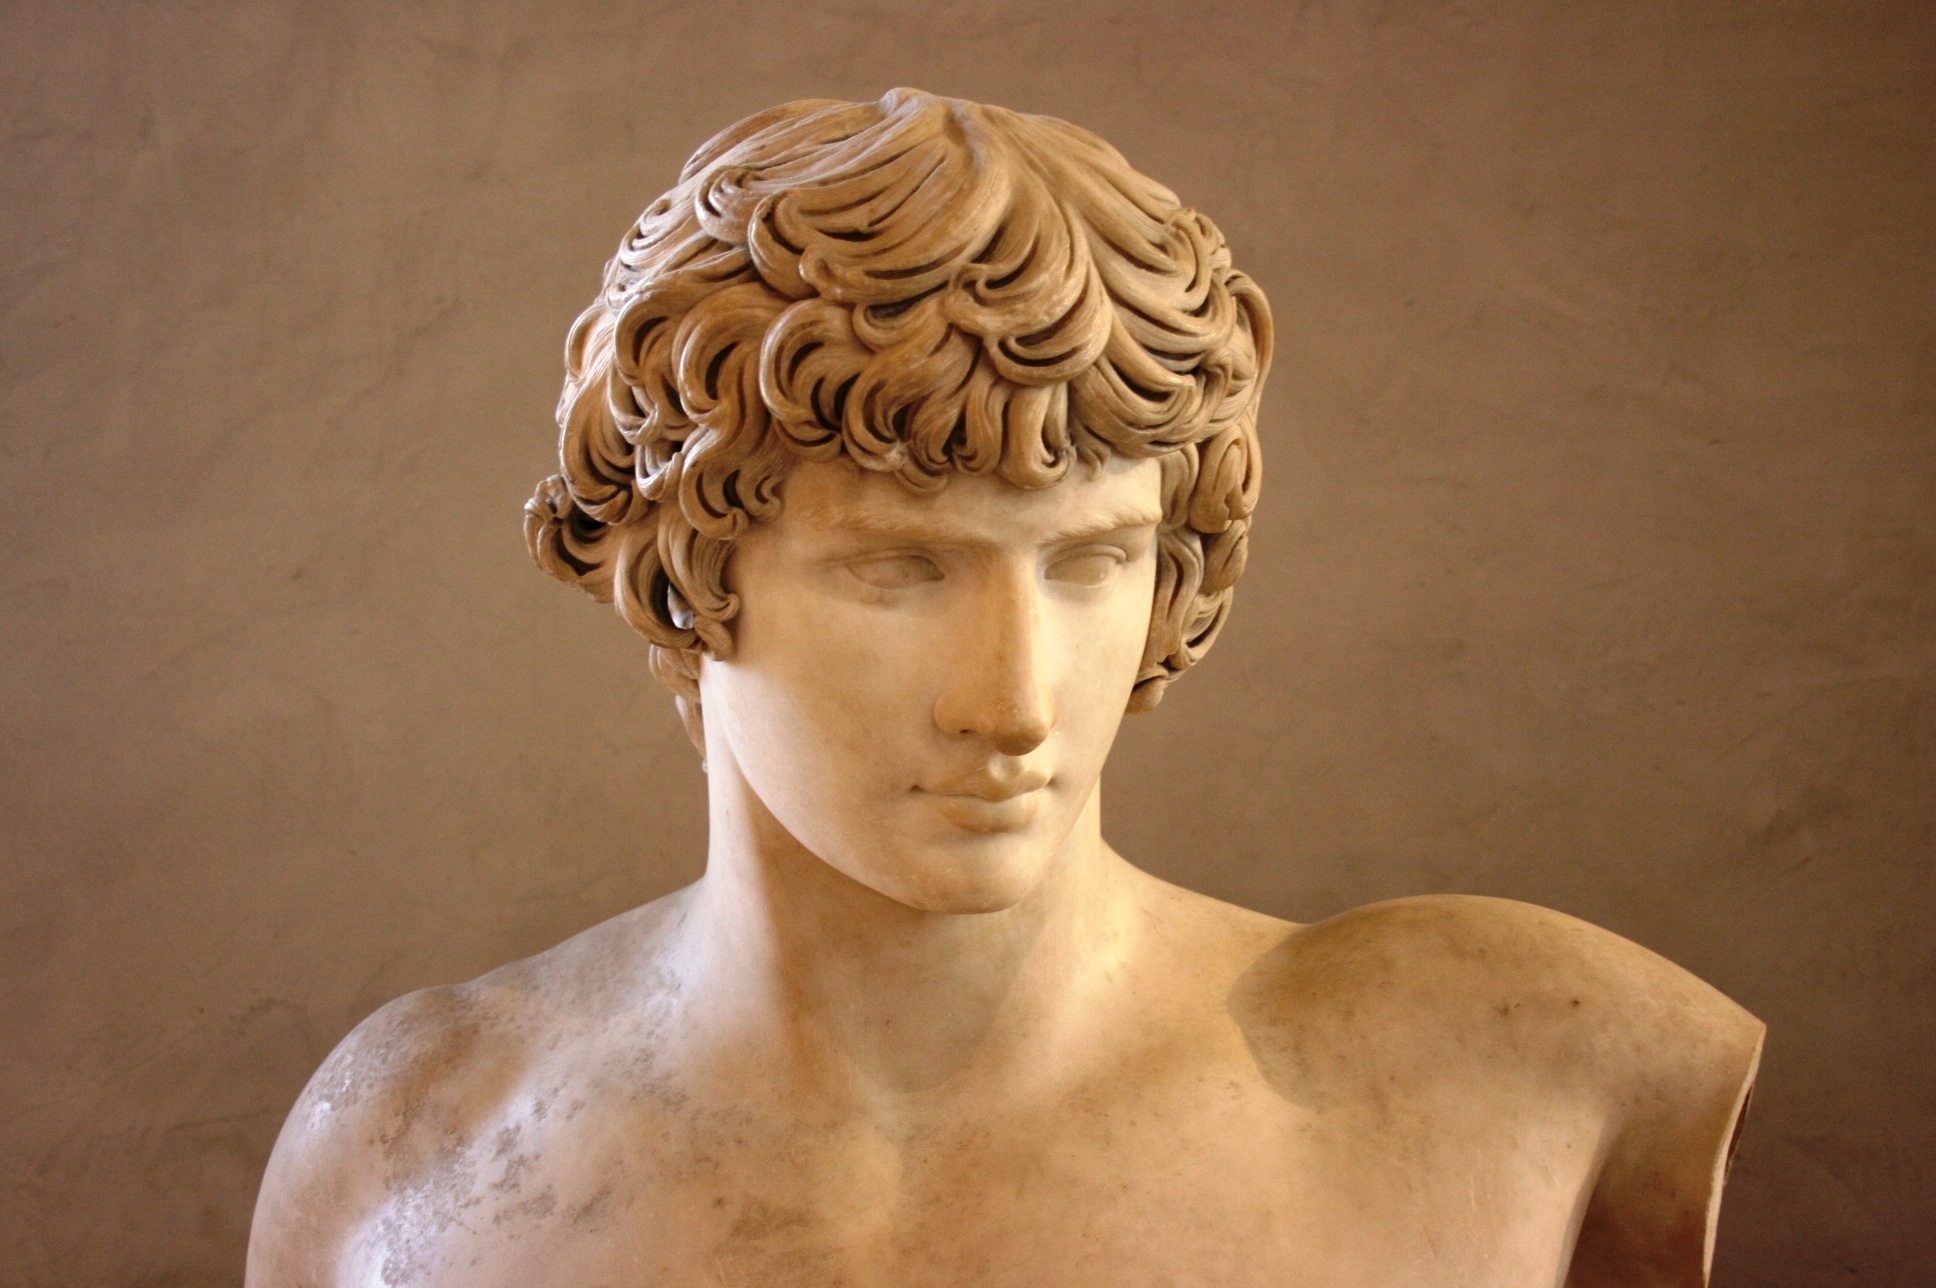
hair, statue, louvre, museum, hairstyle, sculpture, art, temple, head, marble, carving, ancient history, nonbuilding structure, art model, classical sculpture, antinoo